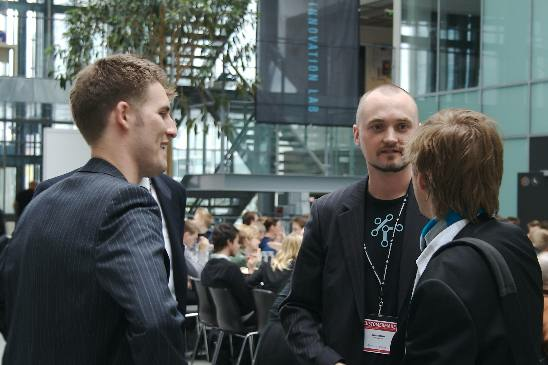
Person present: Yes